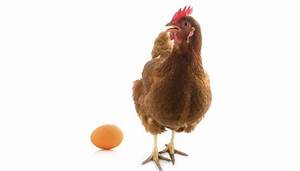
Label: chicken